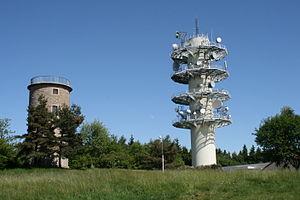
Les deux tours du mont Boussuivre, Violay (Loire)
Violay est une commune française située dans le département de la Loire, en région Auvergne-Rhône-Alpes.
Le mont Boussuivre est situé sur la commune de Violay. Son sommet, culminant à 1 004 mètres d'altitude, est coiffé par une petite clairière.